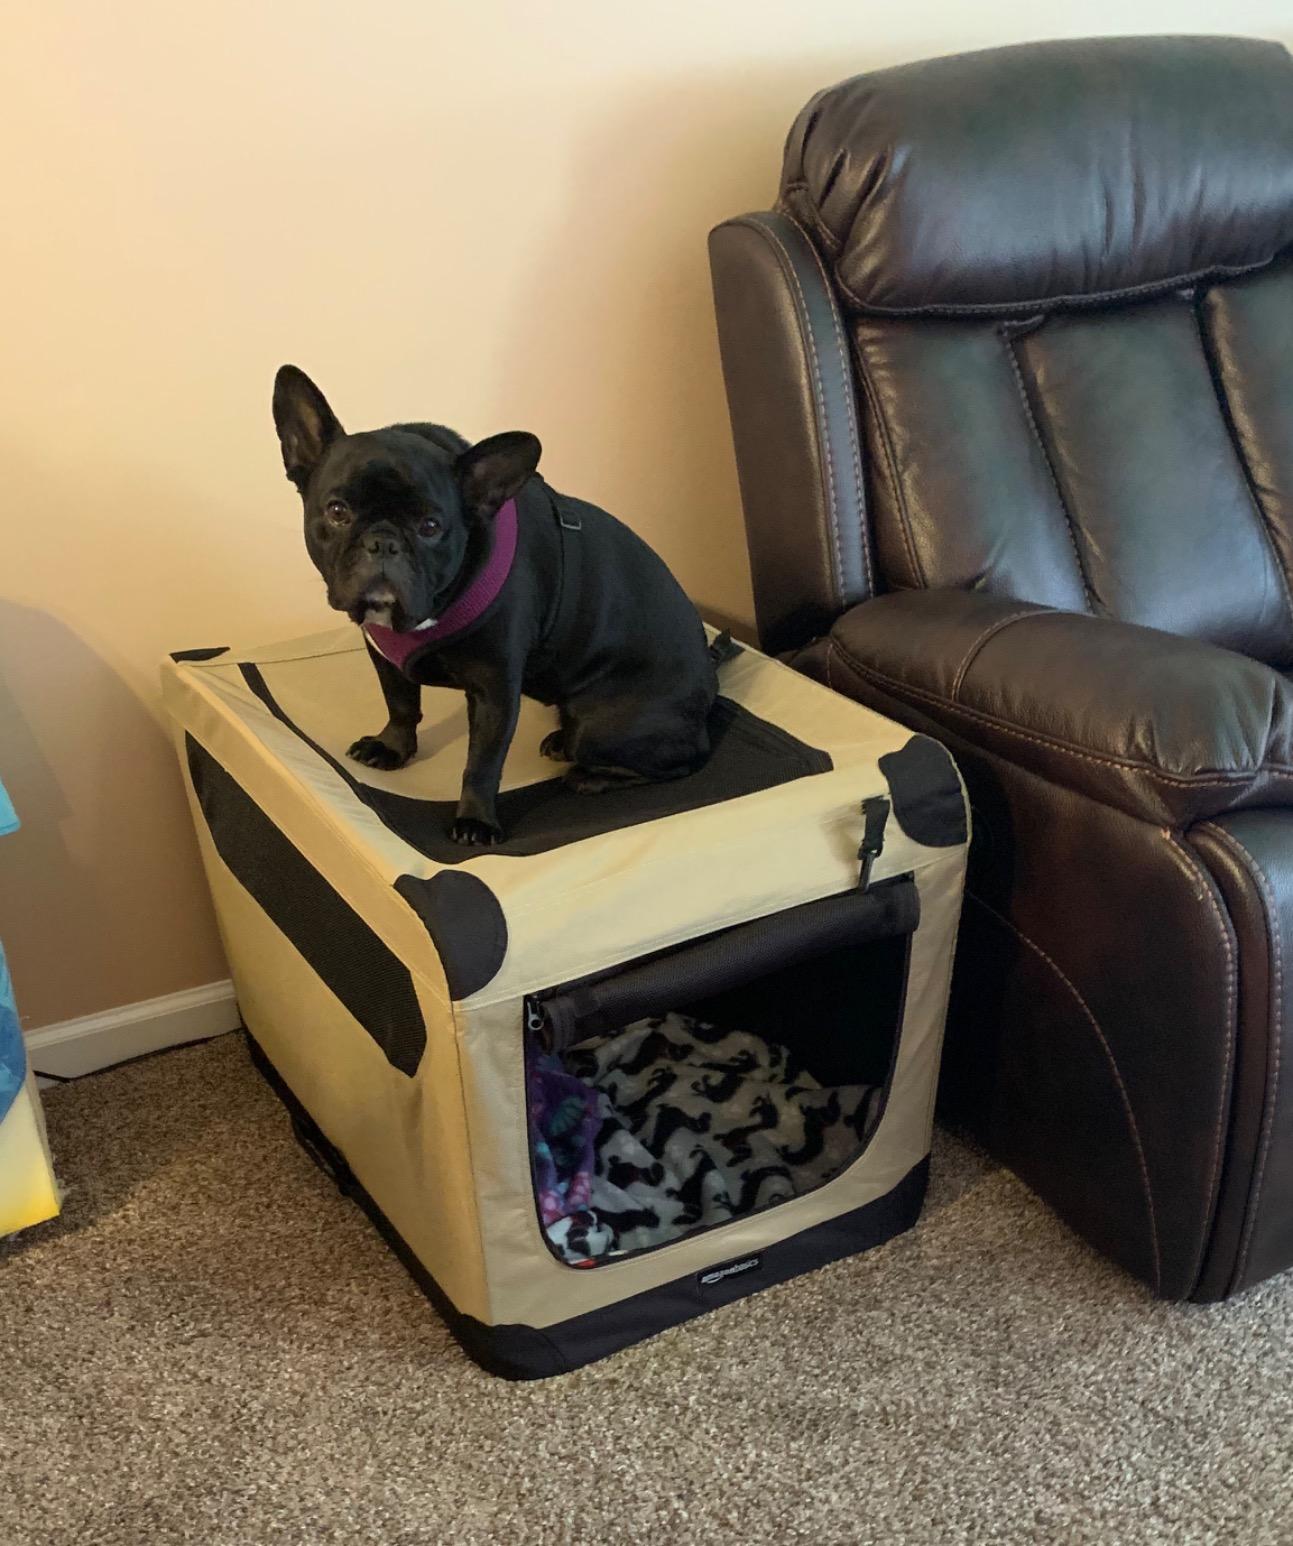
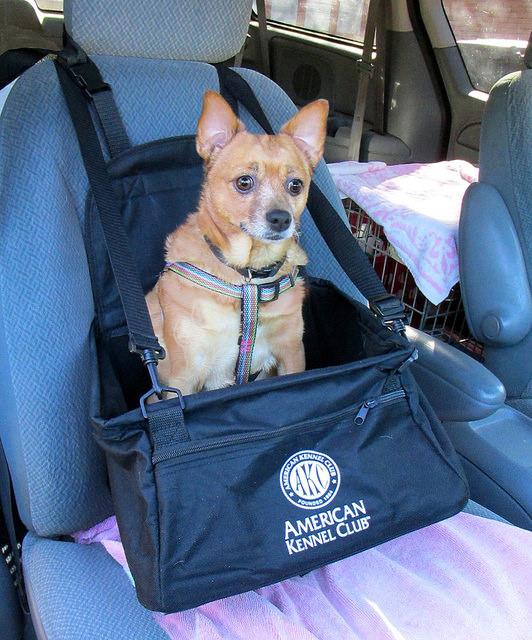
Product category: items_kennel
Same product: no